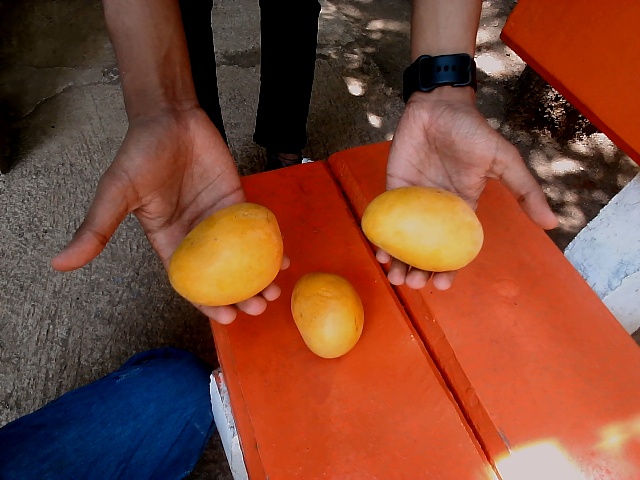
Label: Ripe_Mango